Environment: lab
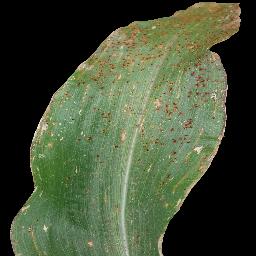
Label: common_rust